The Organized Mind

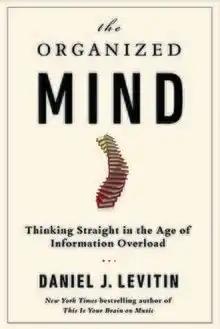

The Organized Mind: Thinking Straight in the Age of Information Overload is a bestselling popular science book written by the McGill University neuroscientist Daniel J. Levitin, PhD, and first published by Dutton Penguin in the United States and Canada in 2014. It is Levitin's 3rd consecutive best-seller, debuting at #2 on the "New York Times Best Seller List", #1 on the Canadian best-seller lists, #1 on Amazon, and #5 on "The London Times" bestseller list.